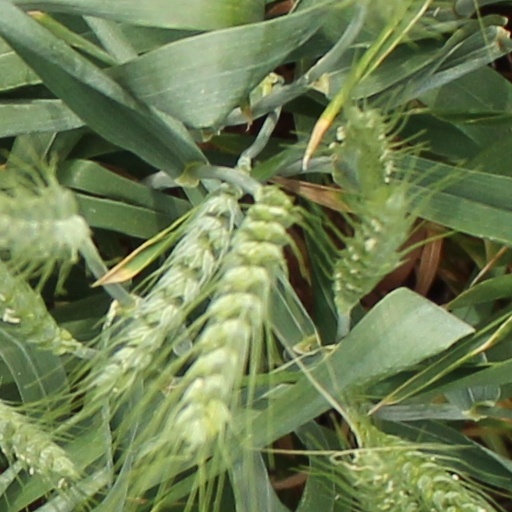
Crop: wheat